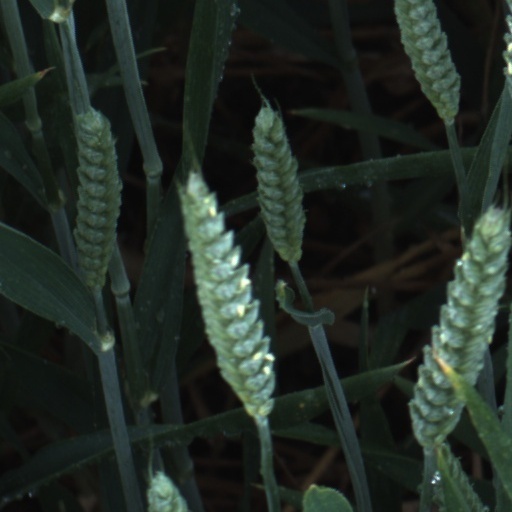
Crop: wheat